Francesco Giubilei

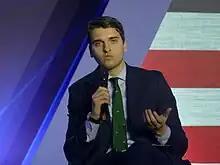
Giubilei at the 2023 CPAC Hungary

Francesco Giubilei (born 1 January 1992) is an Italian publisher, columnist, and conservative writer. From December 2022 to June 2023, he was a special advisor for the Italian Minister of Culture Gennaro Sangiuliano.